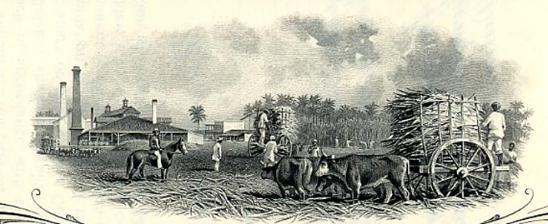
Building: Central Guánica
Country: Puerto Rico
Year built: 1901
Former sugarcane refinery in Guánica, Puerto Rico Central Guánica View of the Central Guánica, circa 1910 Location of Central Guánica Country Puerto Rico City Guánica Coordinates 17°58′07″N 66°55′47″W / 17.9685°N 66.9296°W / 17.9685; -66.9296 Refinery details Owner(s) South Puerto Rico Sugar Company (1901-1967) Gulf and Western Industries (1967-1970s) Commissioned 1901 ( 1901 ) Decommissioned 1982 ( 1982 ) Central Guánica was a sugar mill located in Ensenada Barrio in the municipality of Guánica, Puerto Rico . It was one of the largest sugar mills in the Caribbean , and until World War I , it was one of the largest mills in the world. It ceased operations in 1982. History Its owners, the South Puerto Rico Sugar Company of New Jersey , began construction of the Central Guánica sugar mill in 1901. A company town , which included a hospital, school, and housing facilities was organized around the sugar mill. In 1967, South Puerto Rico Sugar Company was acquired by Gulf and Western Industries , which later sold the sugar mill during the 1970s. In 2002, the government of Puerto Rico declared the two chimneys of the sugar mill as historic monuments. Gallery South Puerto Rico Sugar Company common stock certificate Carloads of sugar cane at the mill (1942) Freight train used in hauling cane to the mill from loading stations (1942) Sugar cane worker in the  vicinity of Guánica, Puerto Rico (1942) Inside the mill (circa 1910 and 1935) See also Puerto Rico portal Central Coloso Central Cortada Central San Vicente References